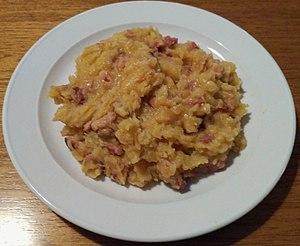
Essentiellement basée sur la viande, les pommes de terre et le poisson des zones côtières comme des lacs, la cuisine estonienne traditionnelle est aujourd’hui influencée par de nombreuses autres gastronomies, notamment une grande variété de plats et de mets internationaux et plusieurs contributions venues des traditions des pays voisins. On dénombre ainsi des influences scandinaves, allemandes, russes, lettones et lituaniennes. Les aliments les plus typiques d’Estonie sont le pain de seigle, la viande de porc, les pommes de terre et les produits laitiers. Historiquement, les habitudes alimentaires des Estoniens sont très liées aux saisons. En ce qui concerne les produits de base, l’Estonie appartient fermement à la couronne de la bière, de la vodka, du pain de seigle et du porc en Europe. Le premier livre de recettes en estonien est paru en 1781.